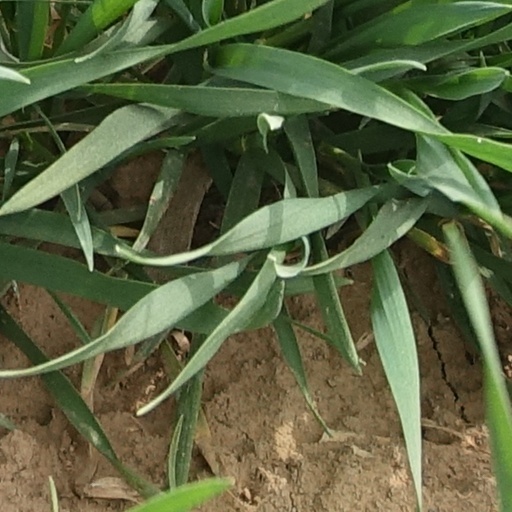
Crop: wheat